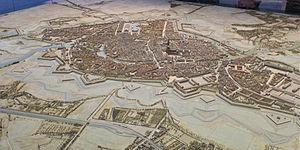
Plan-relief de Strasbourg en 1863. Plan-relief construit de 1830 à 1836 sous la direction de Boitard et actualisé de 1852 à 1863. Échelle 1/600e
Strasbourg est une commune française située dans le département du Bas-Rhin. Préfecture du département, elle est également, depuis le 1ᵉʳ janvier 2016, le chef-lieu de la région Grand Est. Capitale de la région historique d'Alsace, la ville est bordée par le Rhin et frontalière avec l'Allemagne.